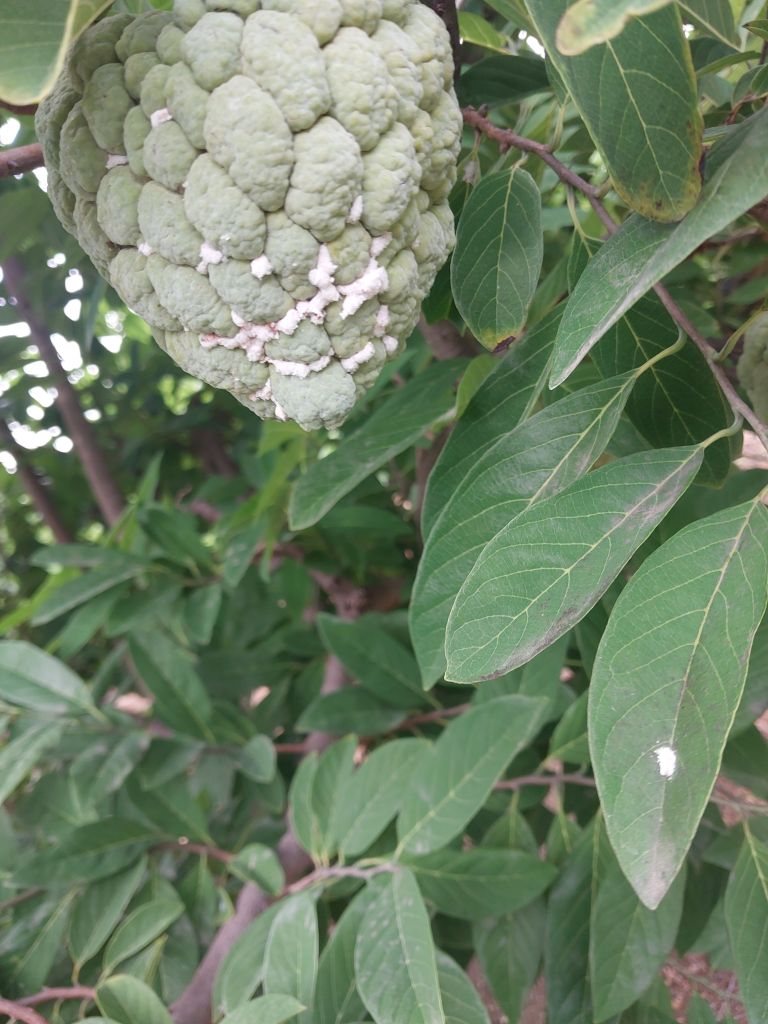
Disease label: Mealy Bug